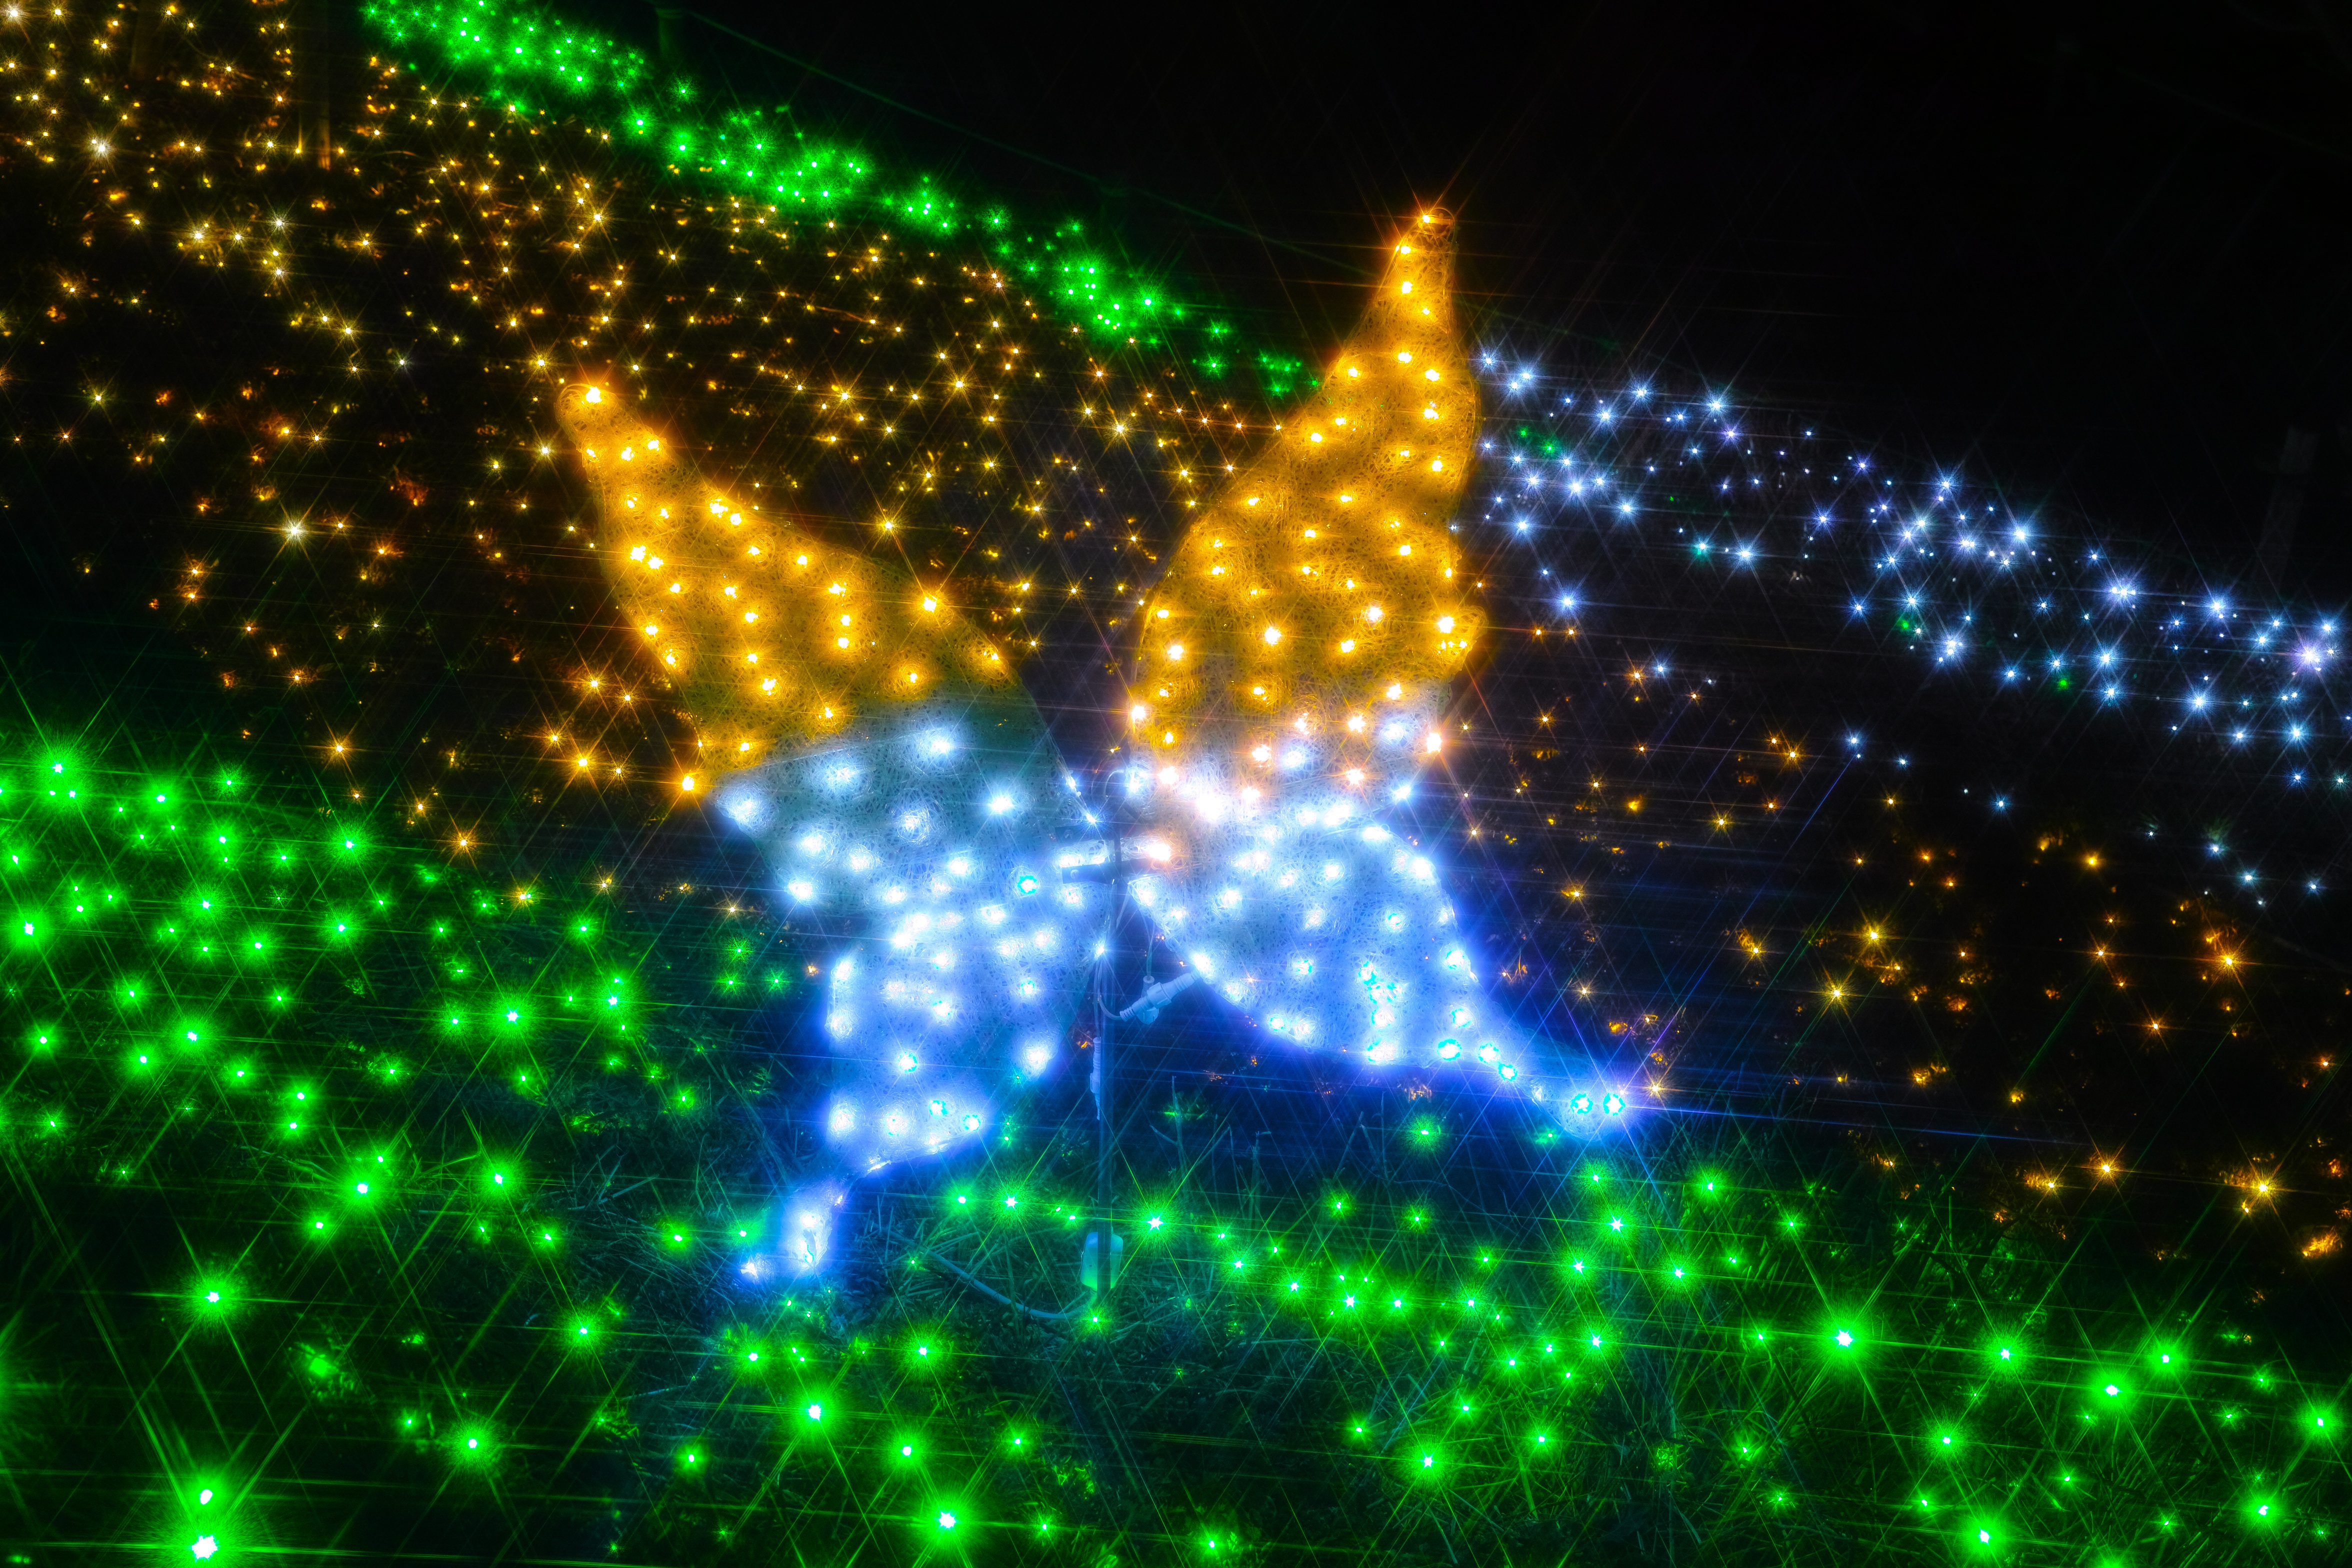
light, night, butterfly, christmas tree, christmas decoration, fantastic, illumination, christmas lights, light up